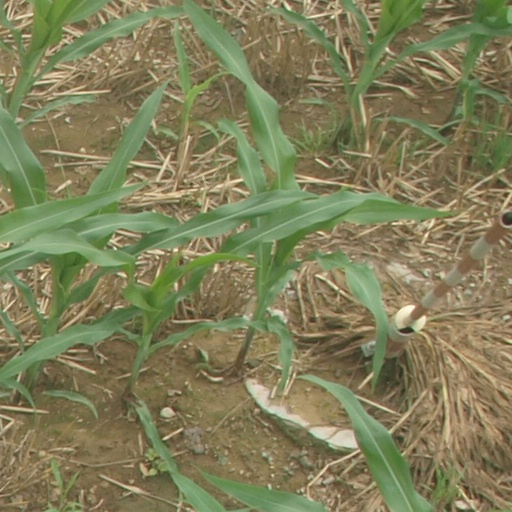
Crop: maize; corn